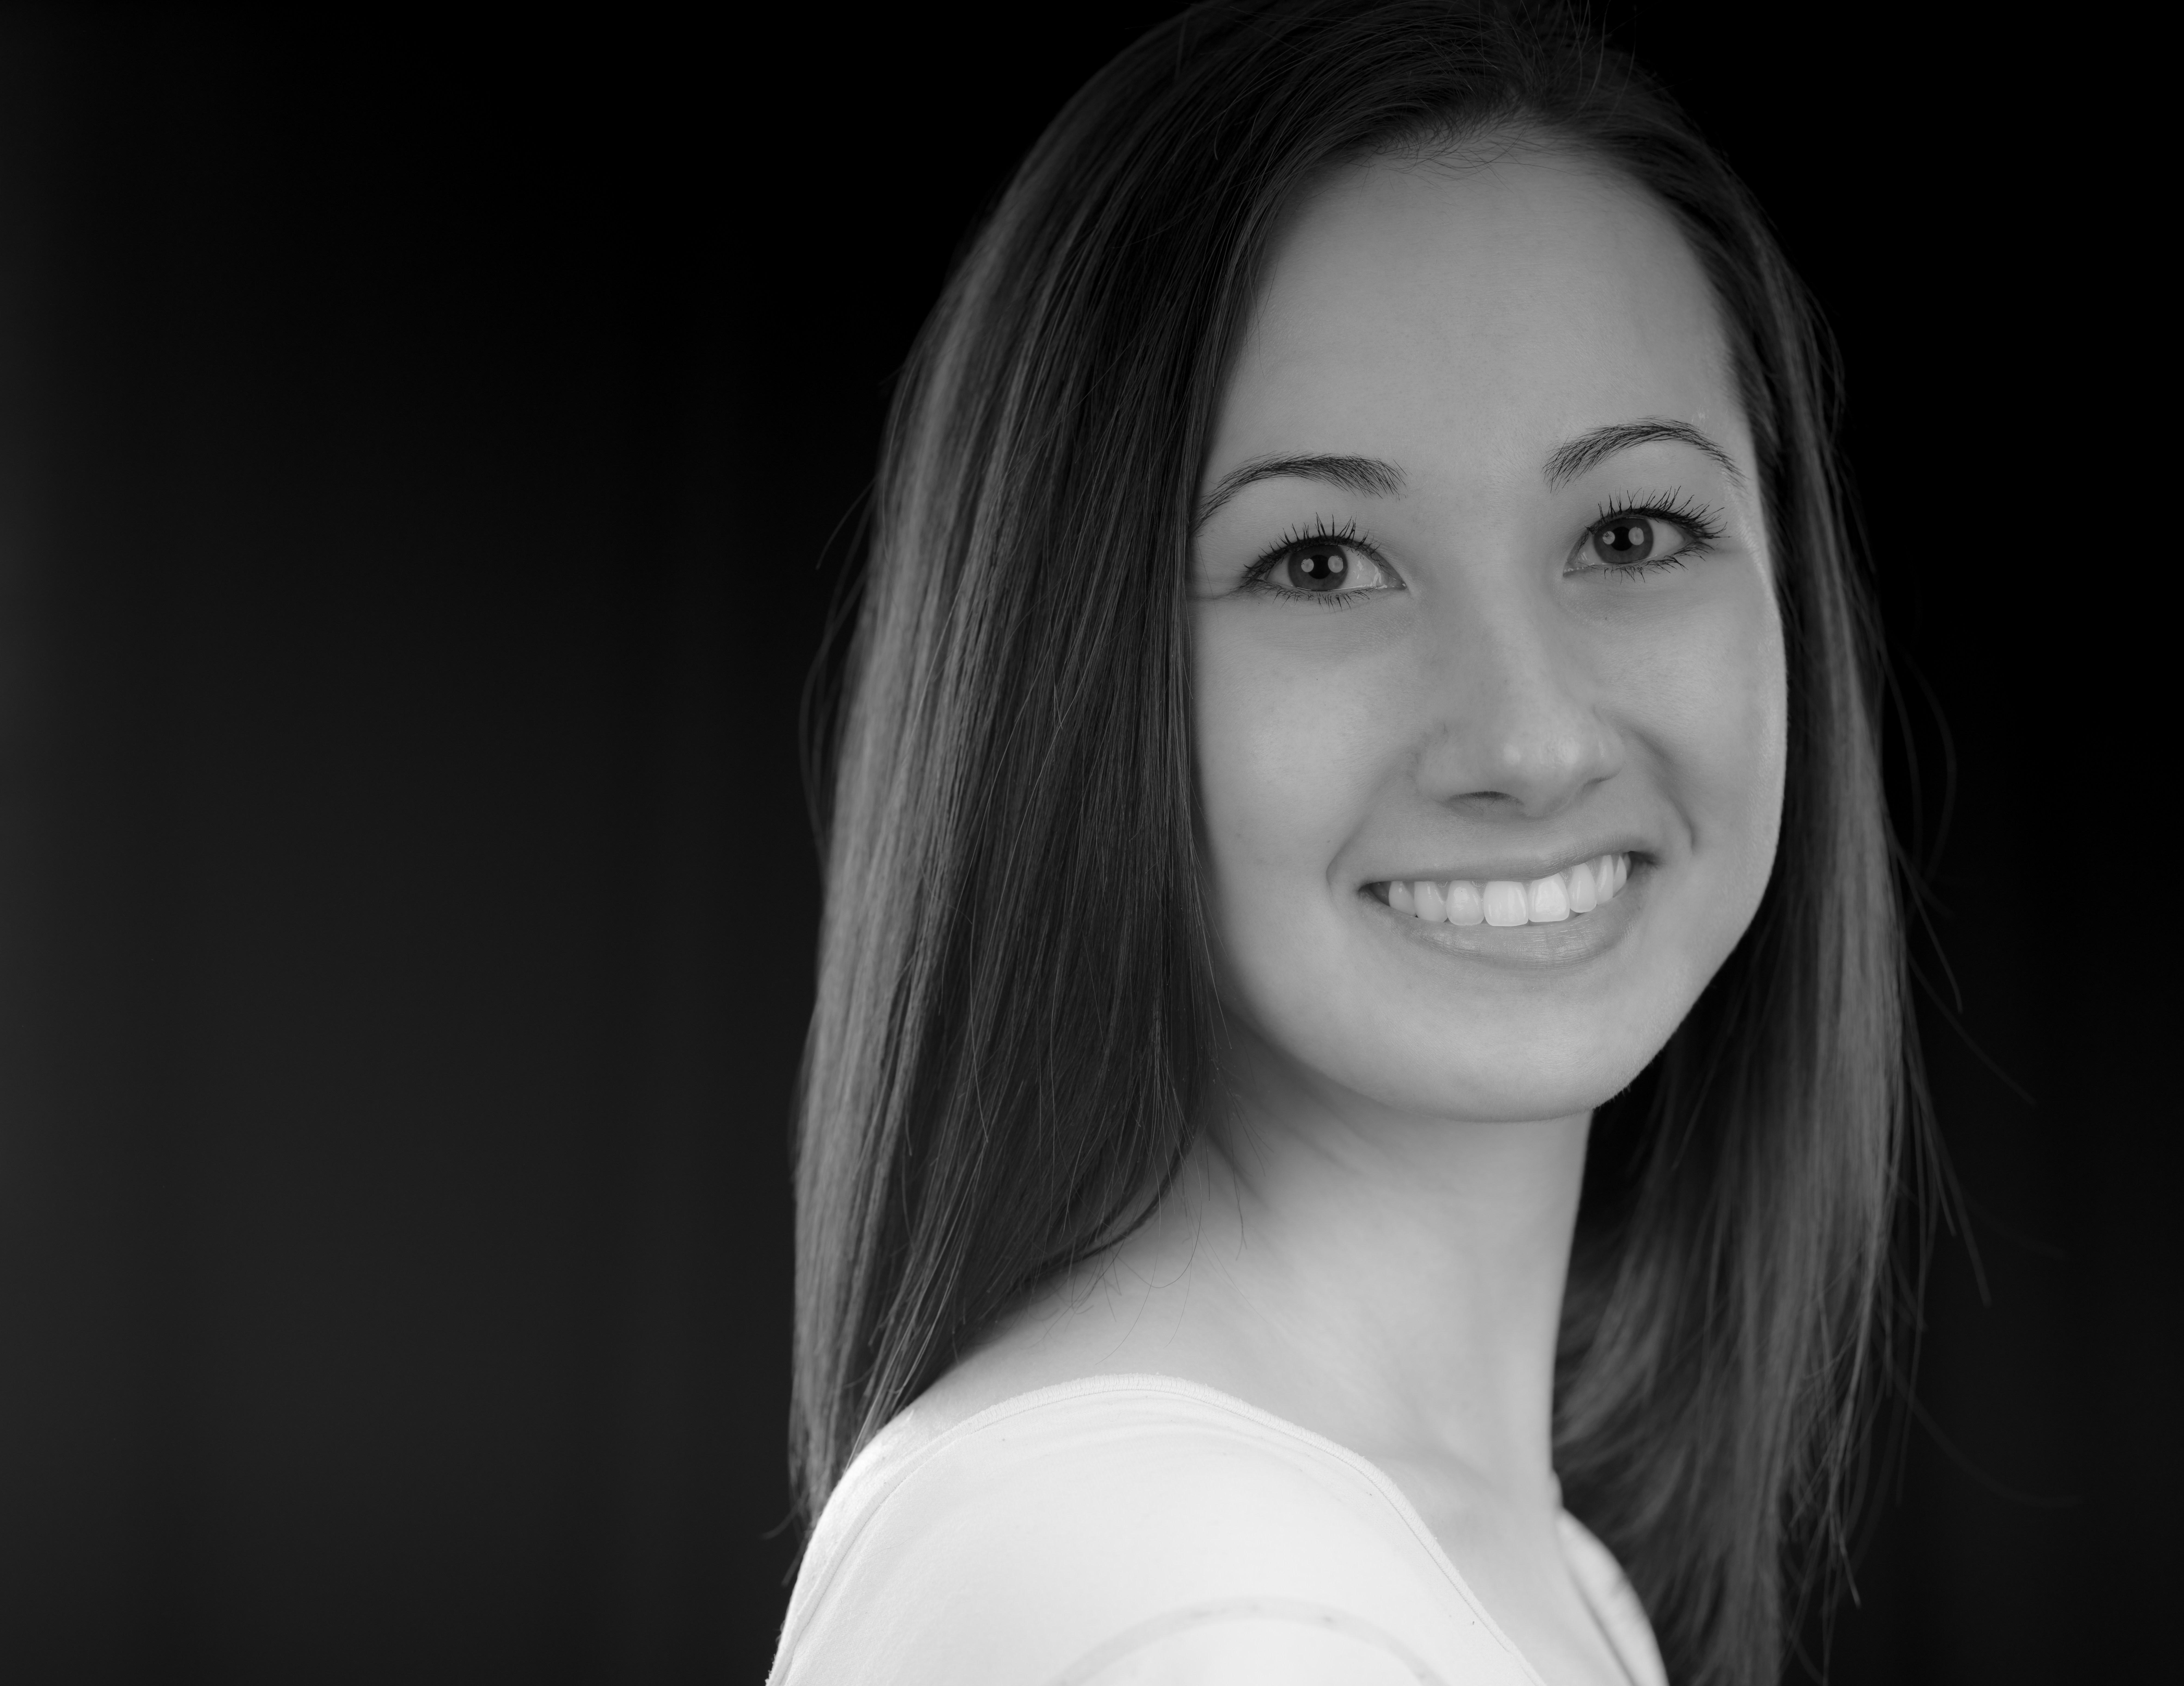
person, black and white, girl, woman, white, photography, portrait, model, black, monochrome, facial expression, smile, long hair, face, eye, head, skin, beauty, emotion, pentax645z, priolite, photo shoot, brown hair, monochrome photography, portrait photography